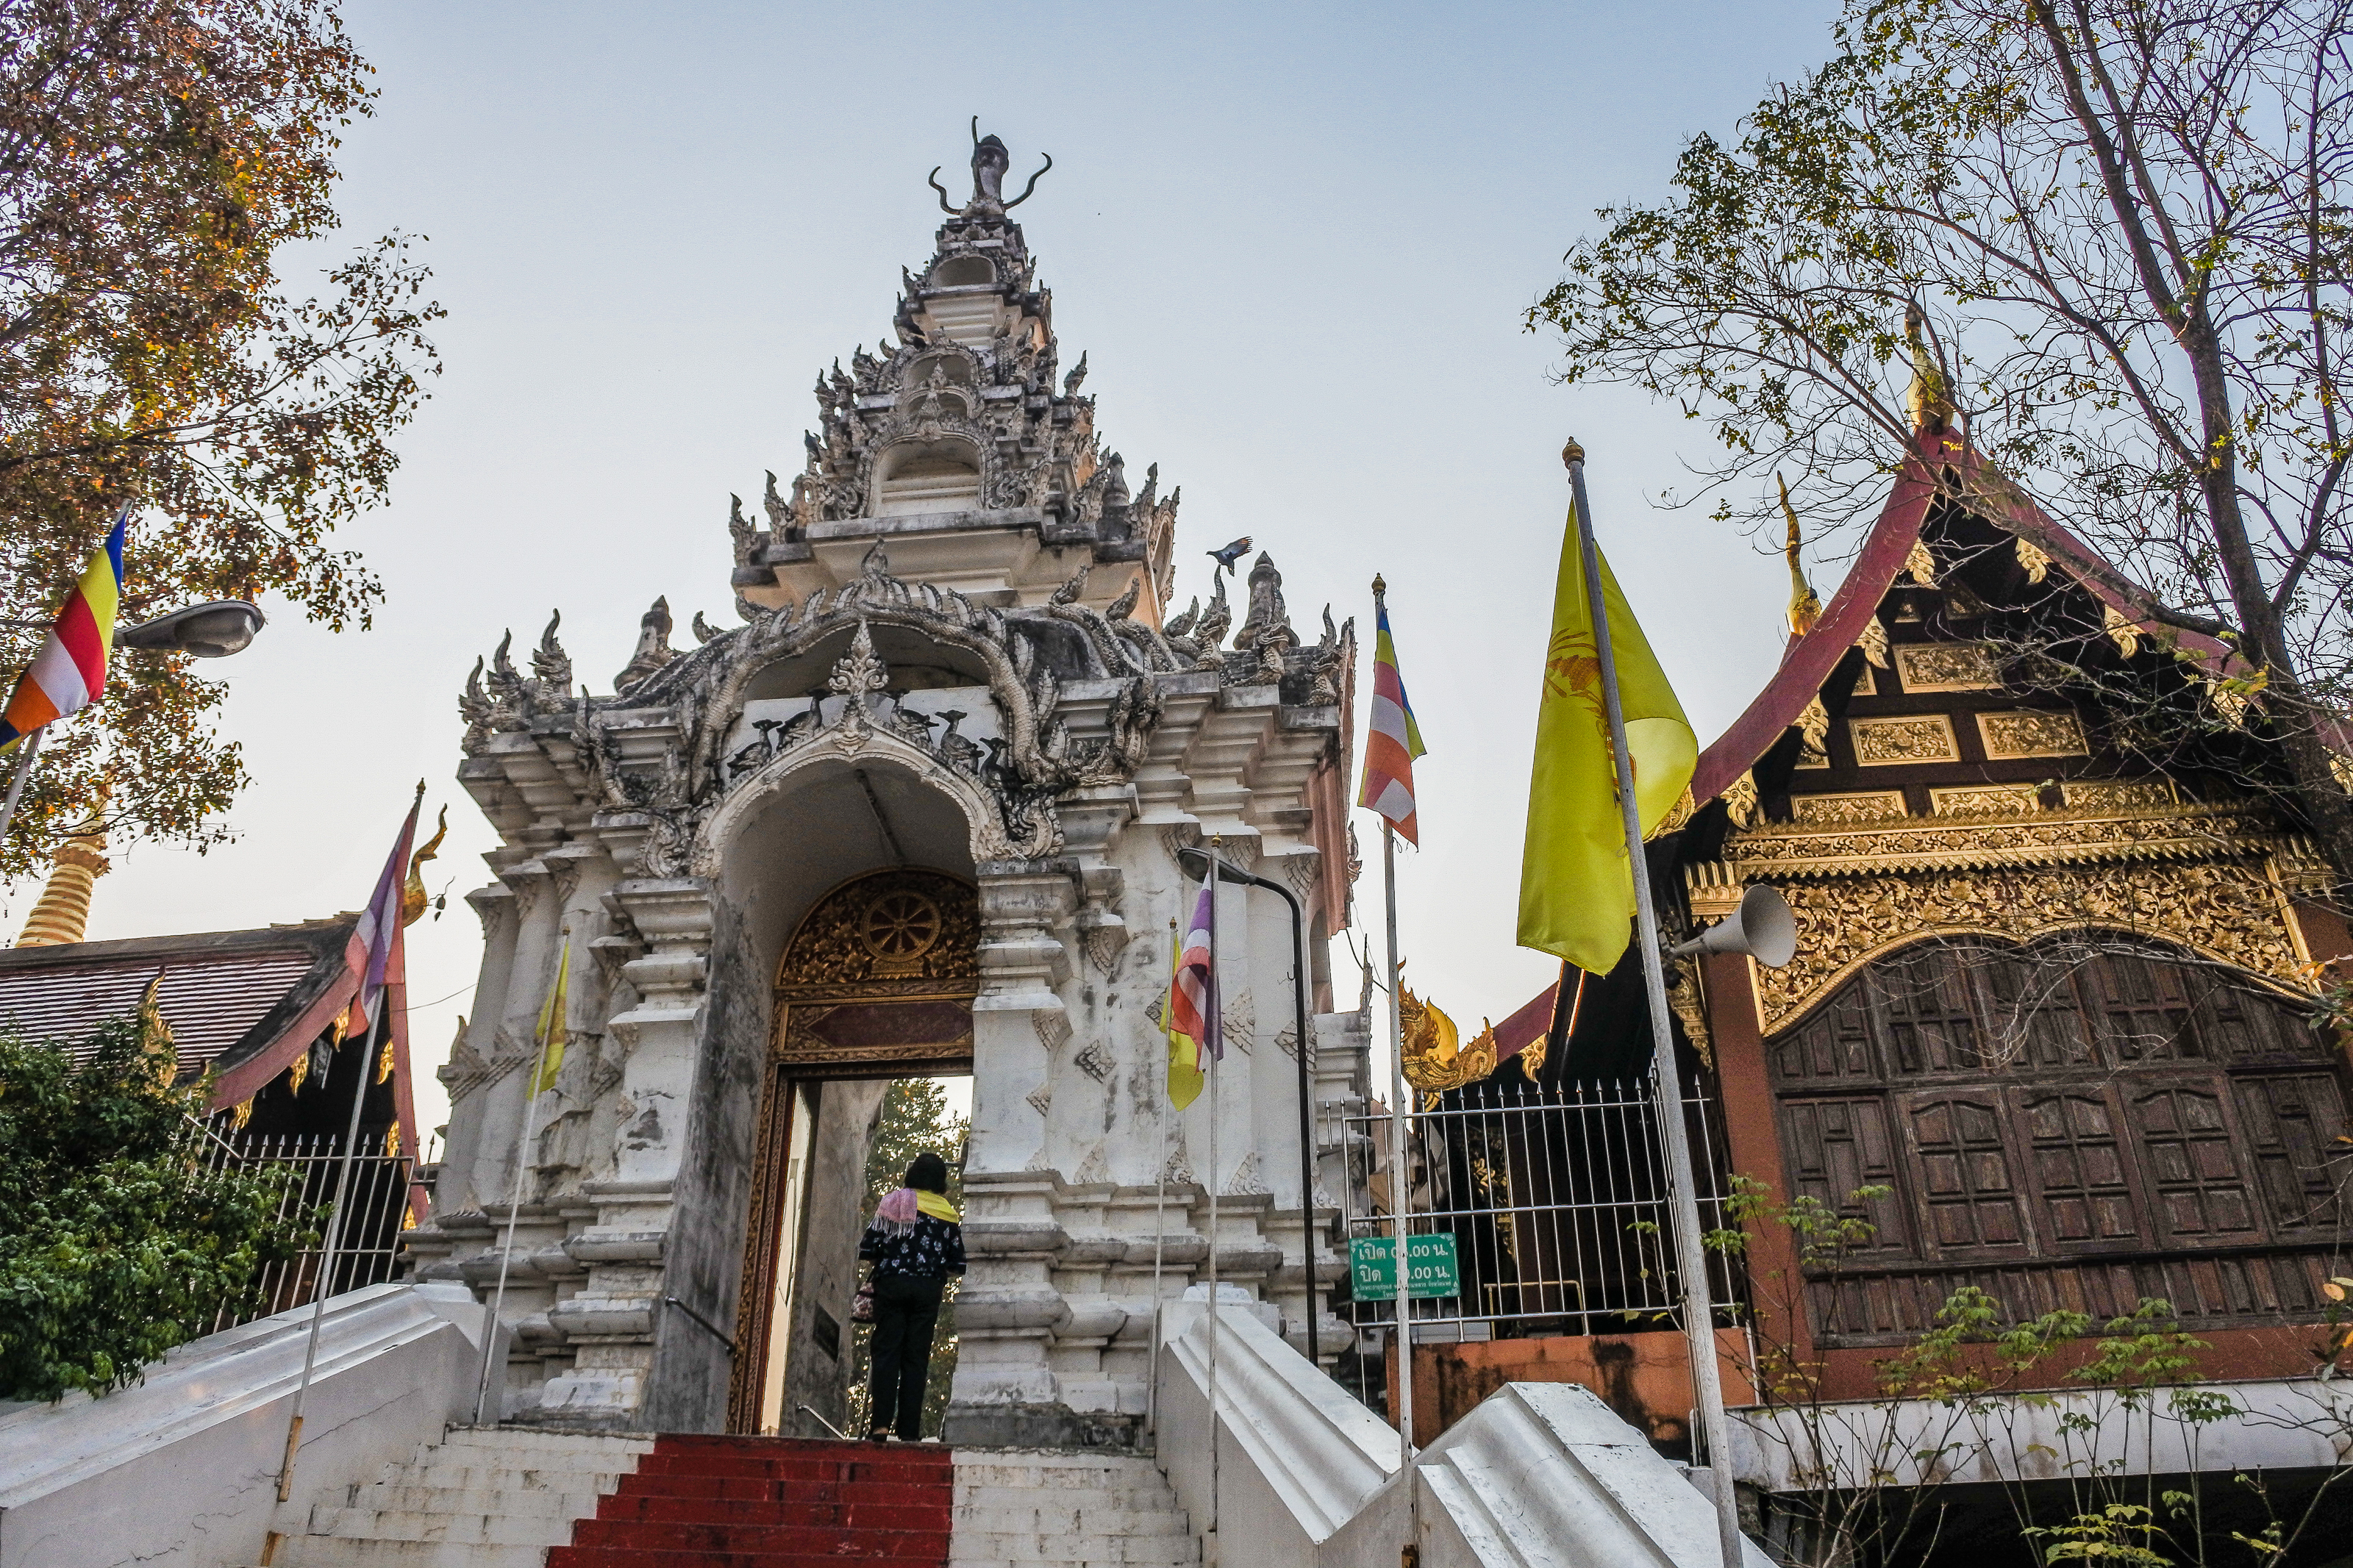
religious, hariphunchai, destination, tourism, northern, building, gold, tourist, amazing, beautiful, east, phra, province, buddha, thailand, golden, near, place, landmark, architecture, sky, roof, art, famous, old, asia, asian, statue, thai, wat, buddhism, ancient, stupa, religion, important, most, pagoda, lamphun, monastery, traditional, blue, background, culture, buddhist, temple, style, travel, worship, place of worship, historic site, hindu temple, medieval architecture, shrine, tourist attraction, facade, spire, world